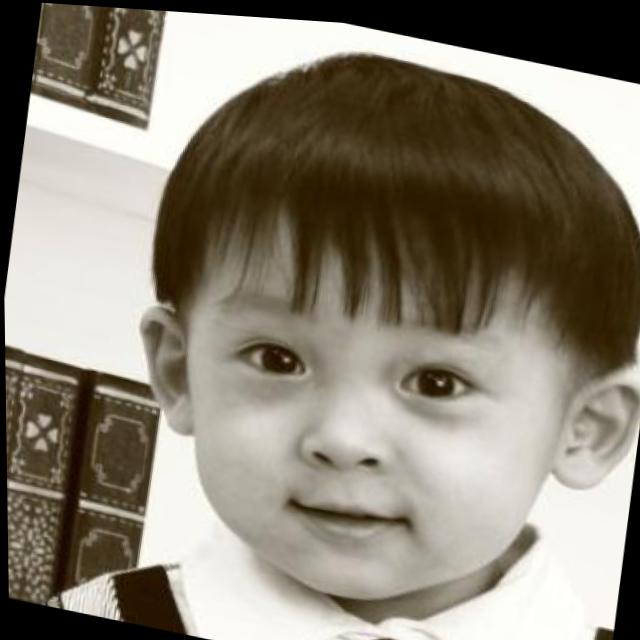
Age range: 0-12